University of Pittsburgh

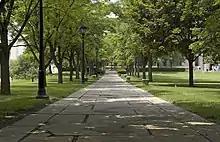
Varsity Walk

Pitt is a member of the Association of American Universities. The National Science Foundation ranked Pitt 18th among American universities for research and development expenditures in 2021 with $1.13 billion. Pitt ranked in the top 25 of all universities in the world for the impact and performance of its scientific public publications, including in the top ten for clinical medicine, according to the Performance Ranking of Scientific Papers for World Universities produced by the Higher Education Evaluation and Accreditation Council of Taiwan. Pitt is also ranked 29th in the world based on Essential Science Indicators according to the Research Center for Chinese Science Evaluation of Wuhan University. Pitt places much emphasis on undergraduate research and has integrated such research experience as a key component of its undergraduate experience.